Dick Ellis

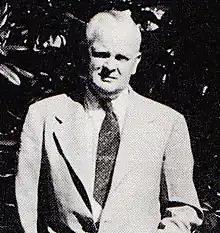
Dick Ellis after the war

'He played a vital part in laying the foundation for an American counterpart of that organisation. Colonel Ellis’s assistance during the above period of experimentation and growth was invaluable particularly in the absence of any American precedent in the initiation and operation of a clandestine intelligence organisation.